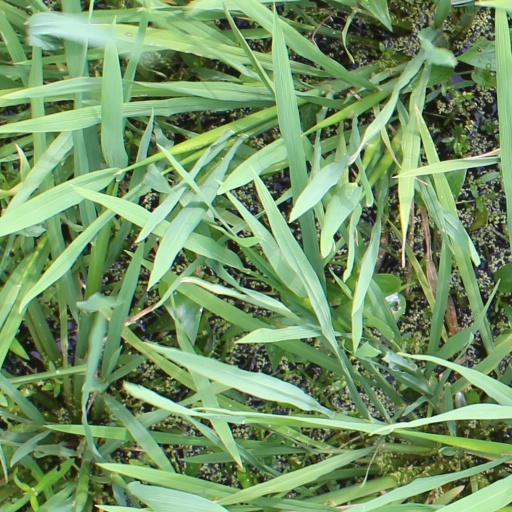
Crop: rice